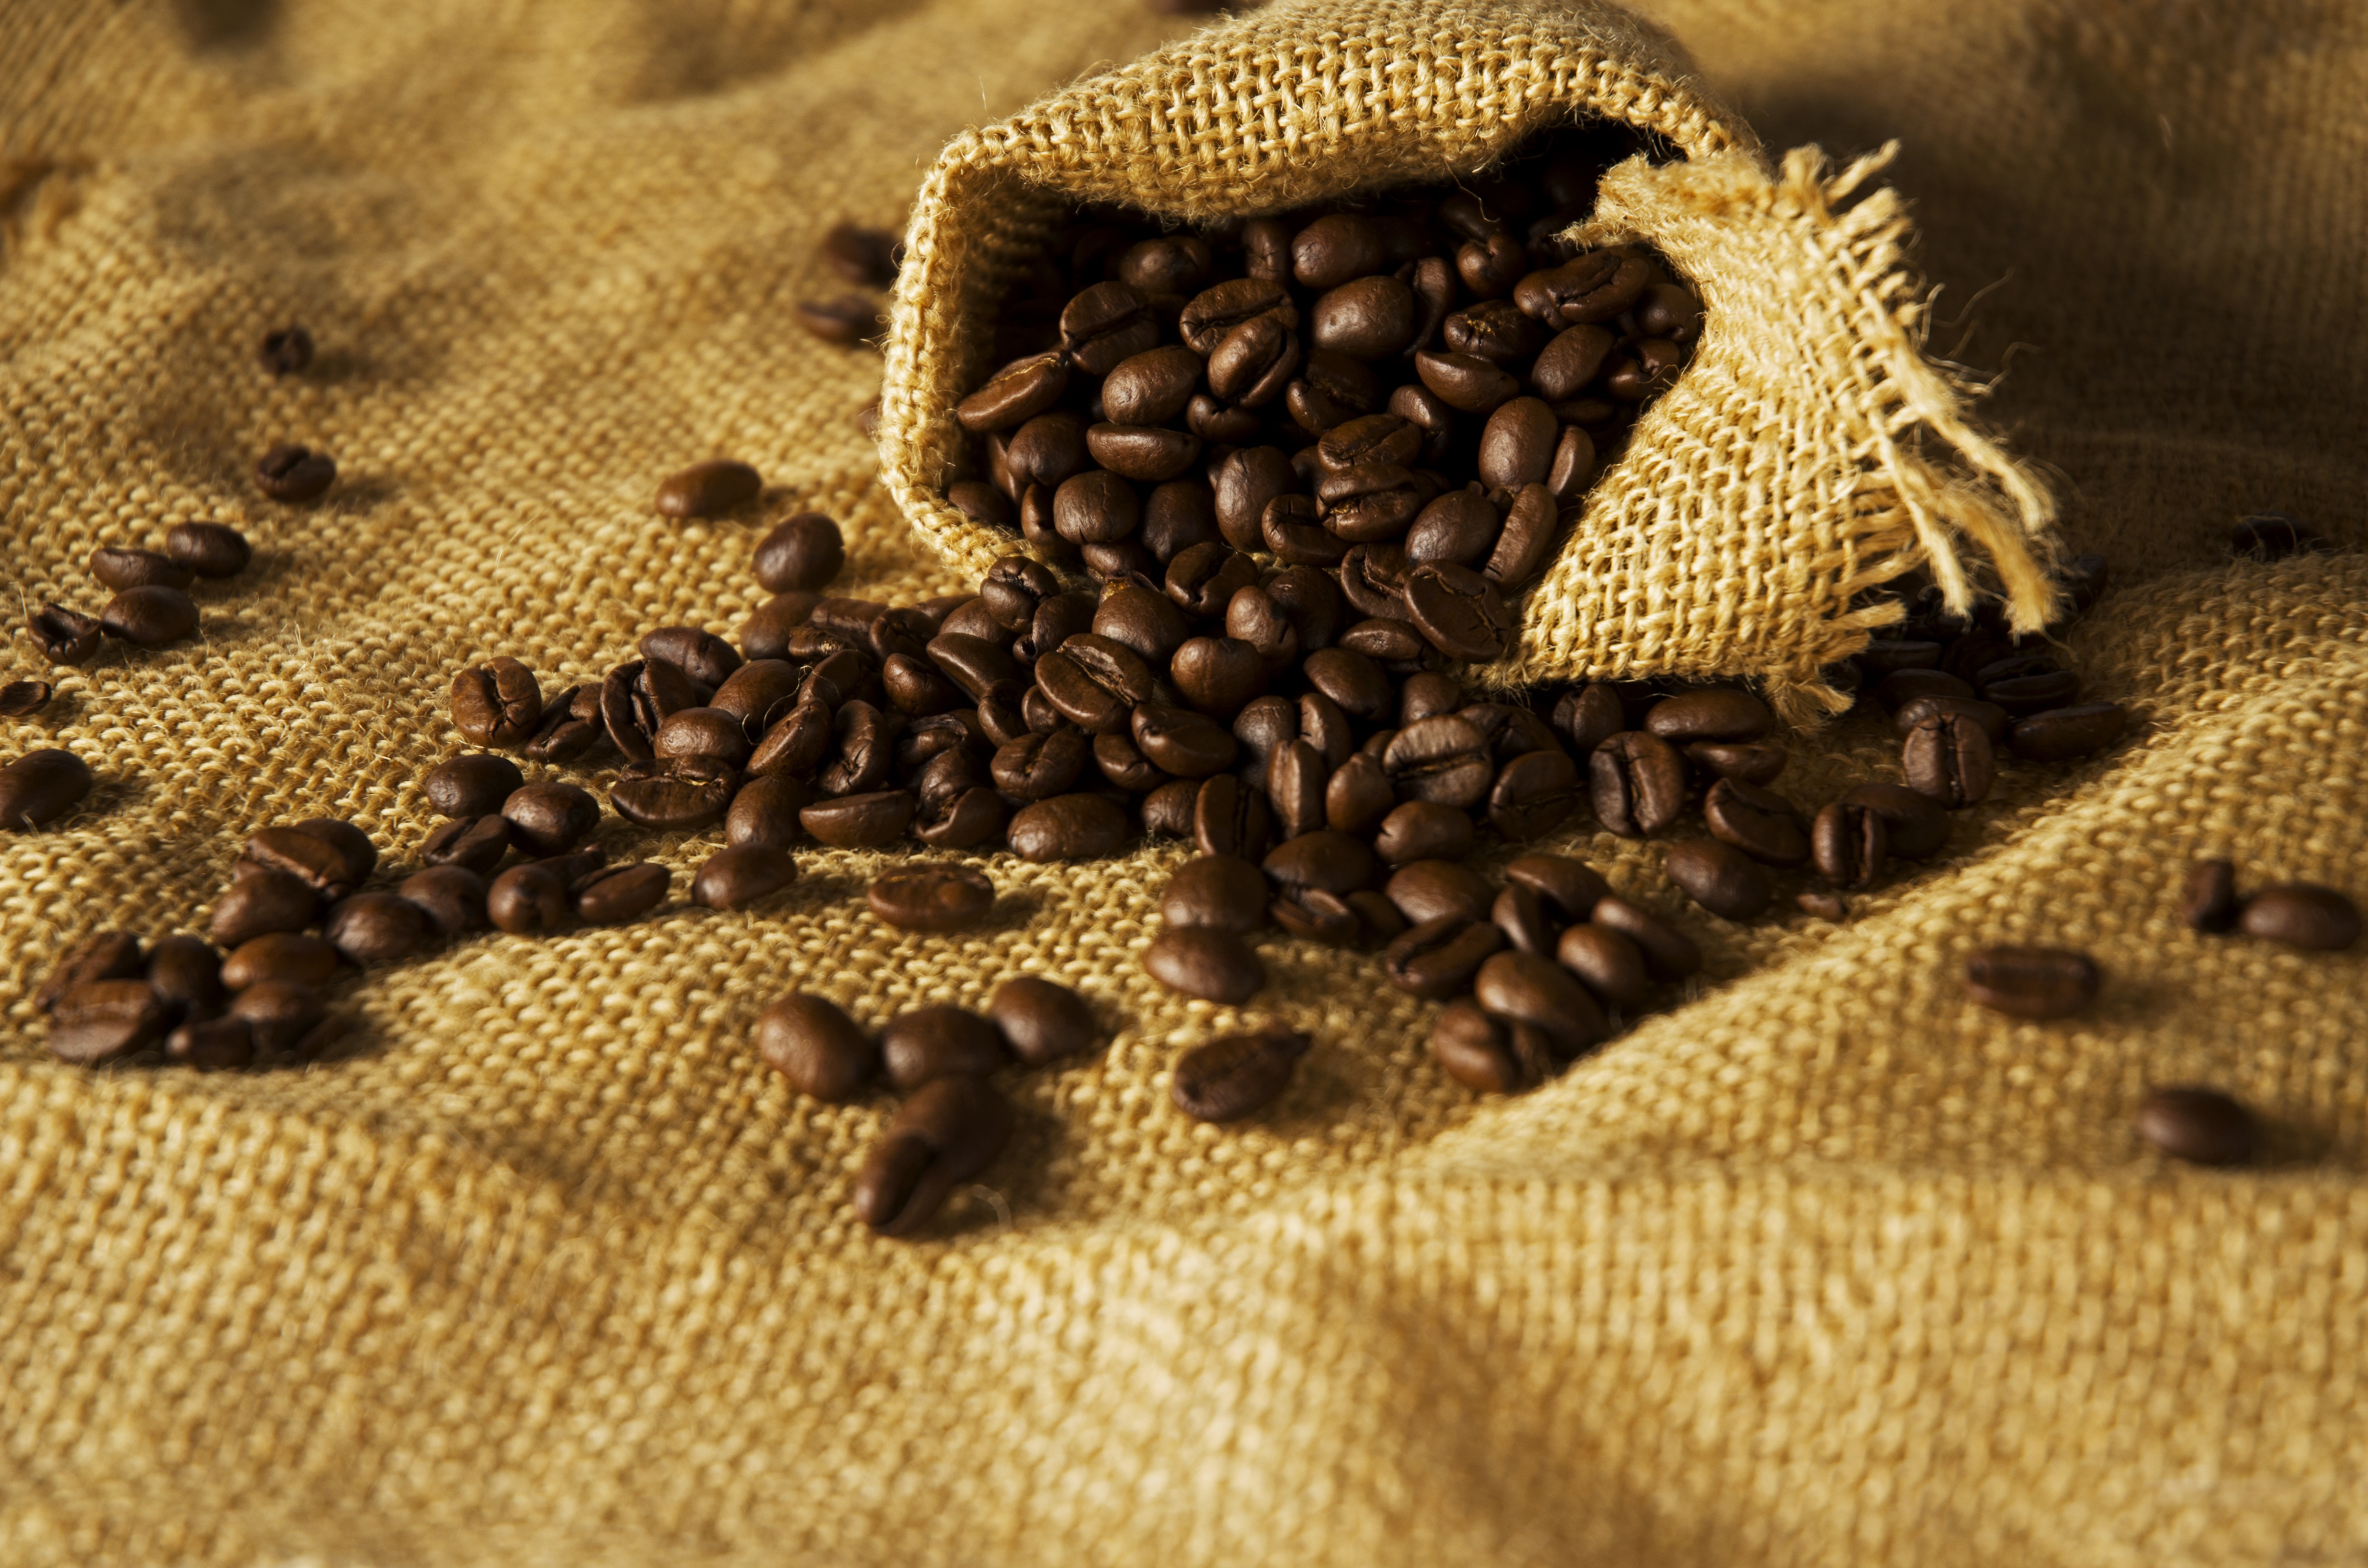
coffee, flower, food, produce, crop, burlap, close up, grains, the substance, grass family